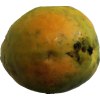
Label: papaya